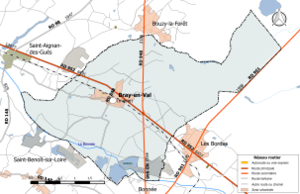
Carte du réseau routier de la commune de fr:Bray-en-Val.
Bray-en-Val est une ancienne commune française située dans le département du Loiret en région Centre-Val de Loire.